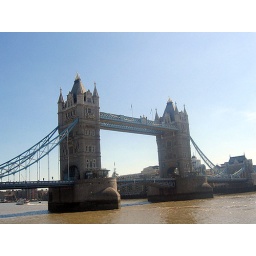
tower bridge in sun